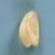
Maize quality: Good